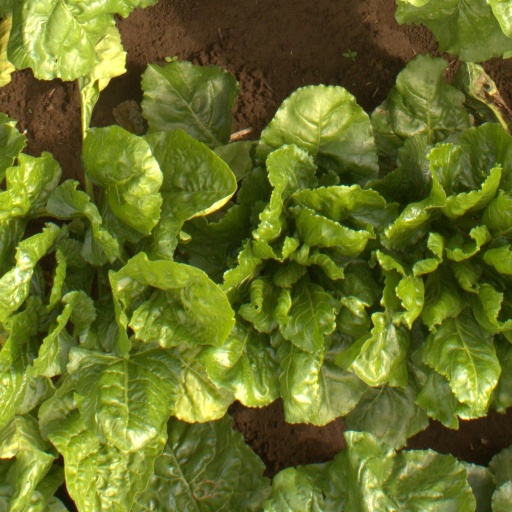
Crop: sugar beet